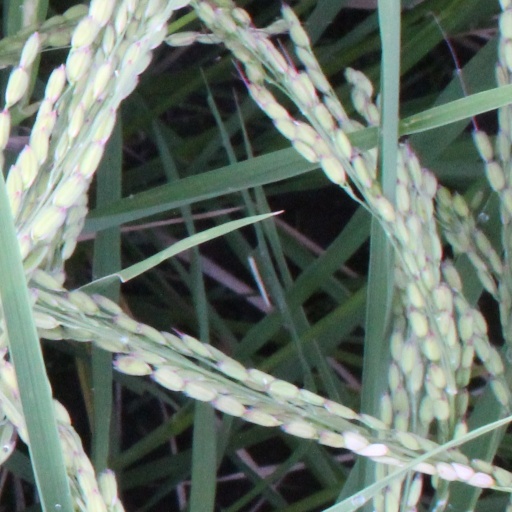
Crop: rice